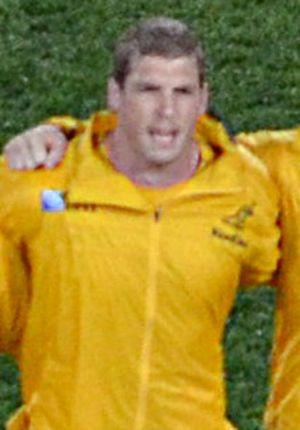
Daniel Vickerman, appelé aussi Dan Vickerman, né le 4 juin 1979 au Cap et mort le 18 février 2017 à Sydney, est un joueur australien de rugby à XV évoluant au poste de deuxième ligne. Il compte 63 sélections avec l'équipe d'Australie.